Shrimp fishery

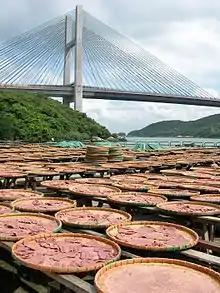
Shrimp paste drying below the Kap Shui Mun Bridge, Hong Kong

Shrimps are from all different types of bodies of water in the world. Fewer than 300 species of shrimp and prawns are of commercial importance, out of a total of 3000 species. The catch is dominated by six "species items", which collectively account for 82% of the global catch. These are given in the table below: